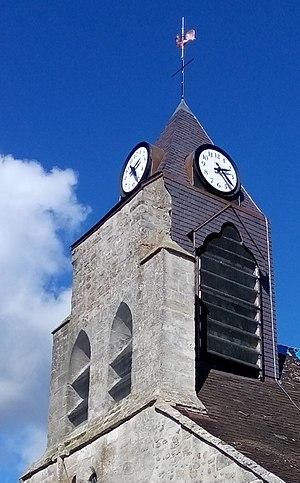
Notre nouveau clocher après réfection. Celui-ci avait été endommagé par la foudre le 17 juin 2016.
L'église Saint-Quentin est une église située à Athies-sous-Laon, en France.
Athies-sous-Laon est une commune française située dans le département de l'Aisne, en région Hauts-de-France.